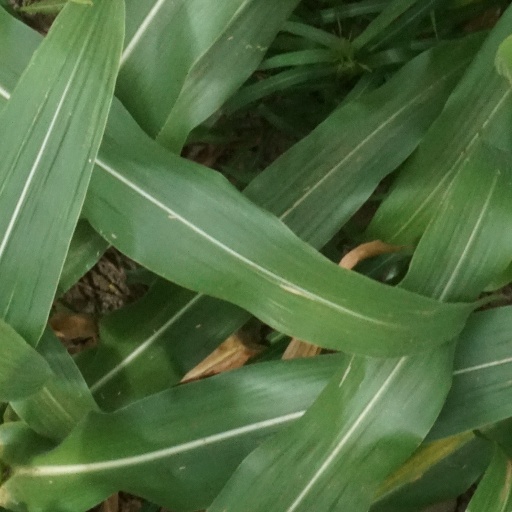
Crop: maize; corn